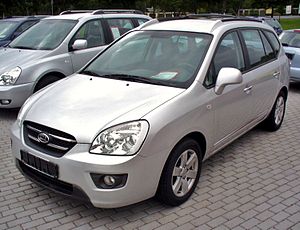
Kia Motors / Modeller
Kia Motors KRX: 000270